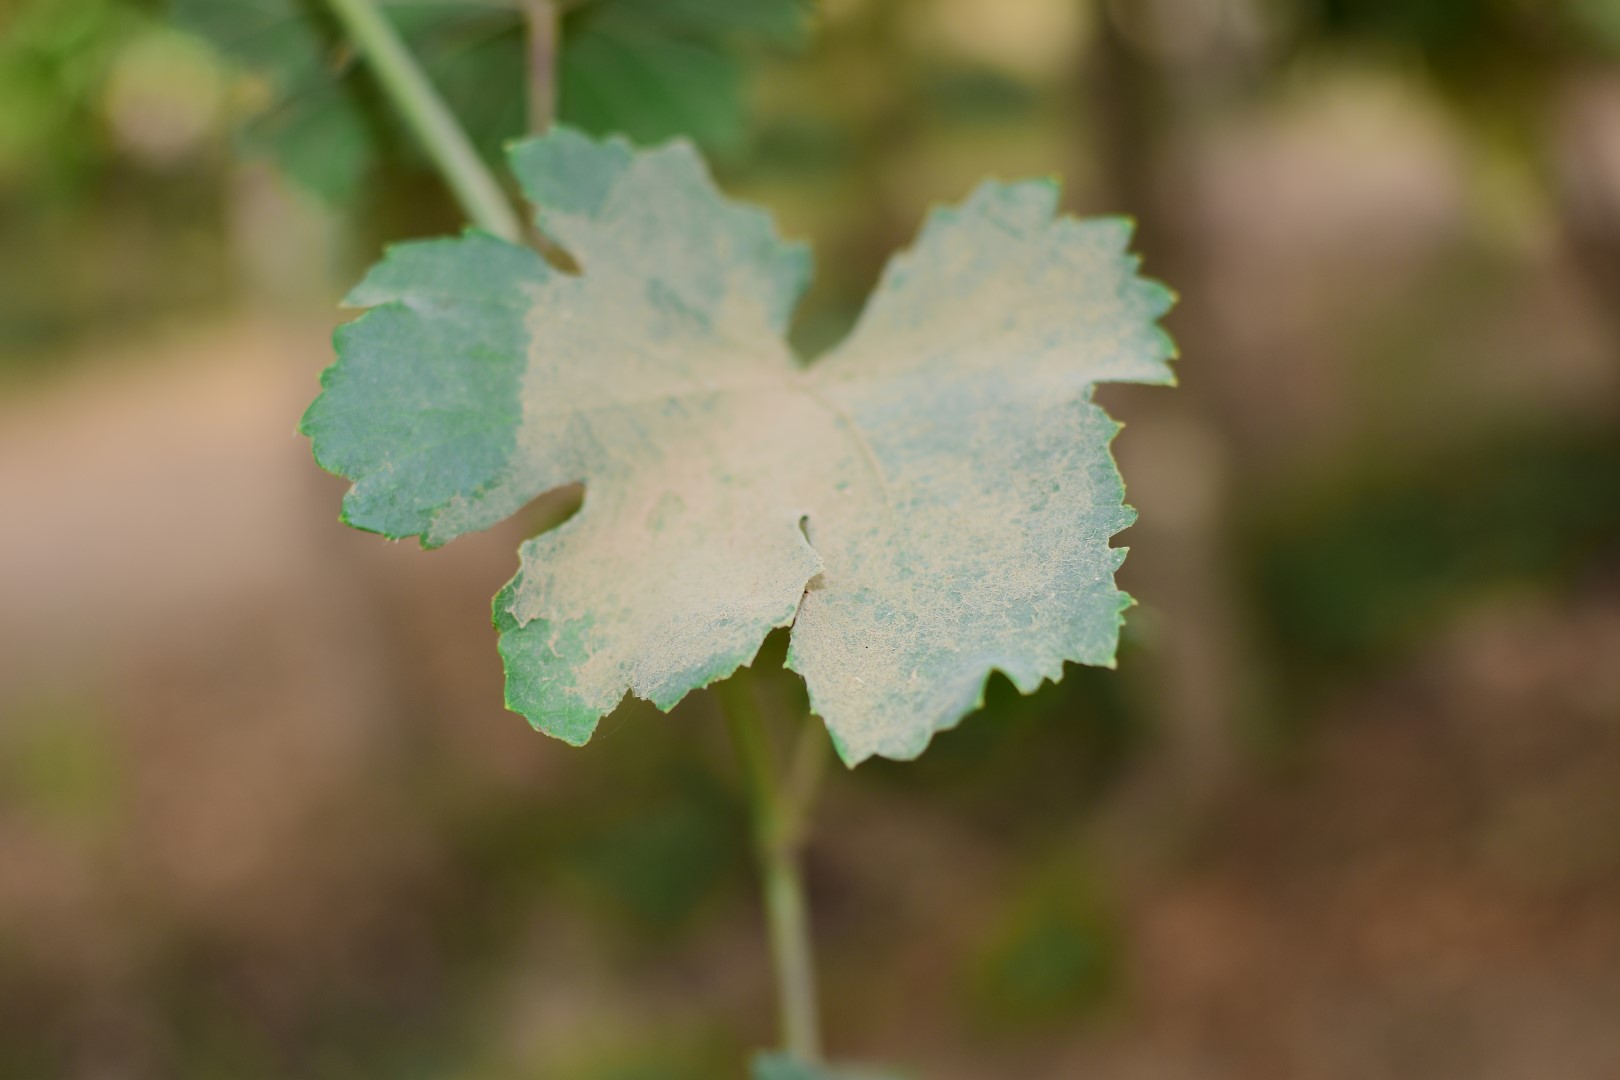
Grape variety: Kamali